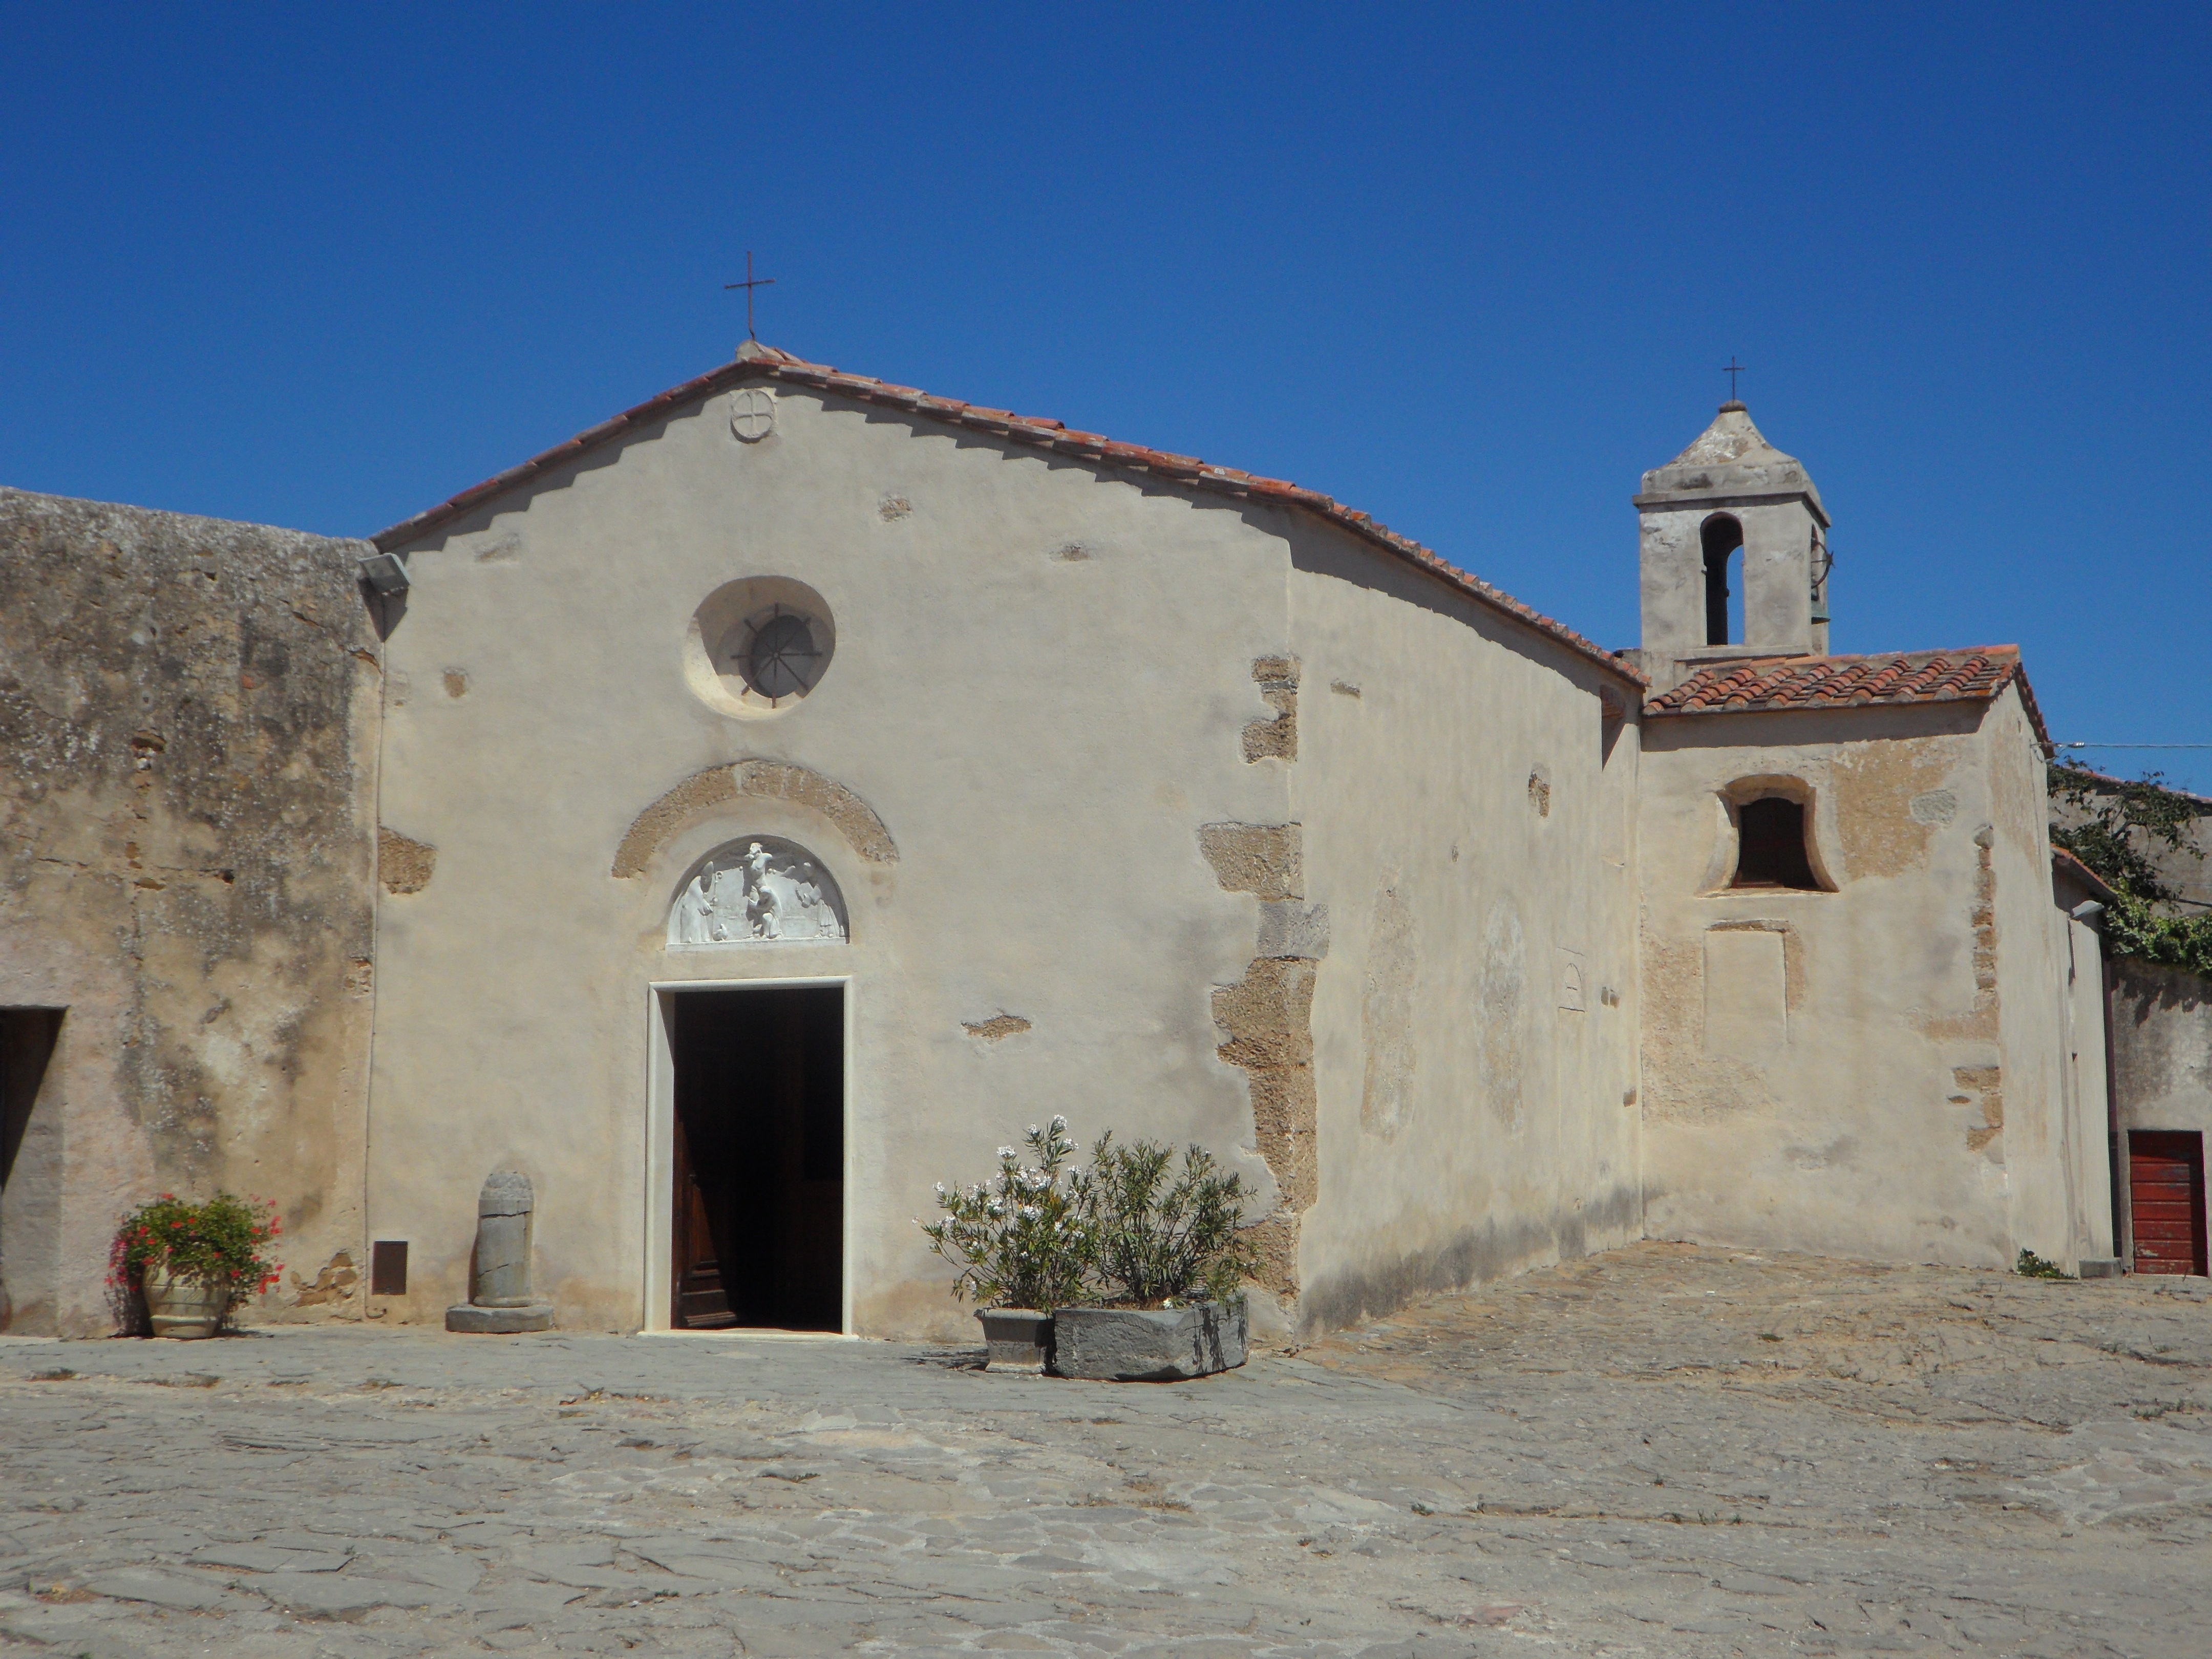
architecture, building, old, mediterranean, italy, tuscany, church, chapel, fortification, place of worship, medieval architecture, steeple, monastery, synagogue, basilica, historically, historic site, ancient history, byzantine architecture, spanish missions in california